Haripad

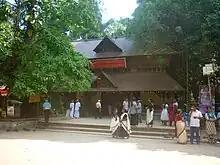
Mannarasala Temple

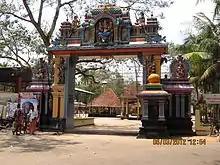
Vettikkulangara Temple

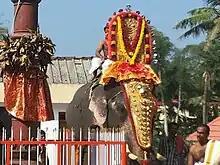
Manacattu Temple

Haripad is a municipality in "Onattukara" region of Alappuzha District, Kerala, India located between Alappuzha and Kollam on the National Highway 66. Haripad is bordered on the east by Pallippad, Veeyapuram and Karuvatta to the north, Kumarapuram and Karthikappally to the West, and on the south by Cheppad. It is known as the land of art, artists, land of snake boats, land of music, dance and drama. It is also popularly known as Kshetranagari ("Town of Temples") in which Haripad Temple being the chief one among them.One of the largest thermal power plants in Kerala, the Rajiv Gandhi Combined Cycle Power Plant run by the NTPC, is situated at Haripad.